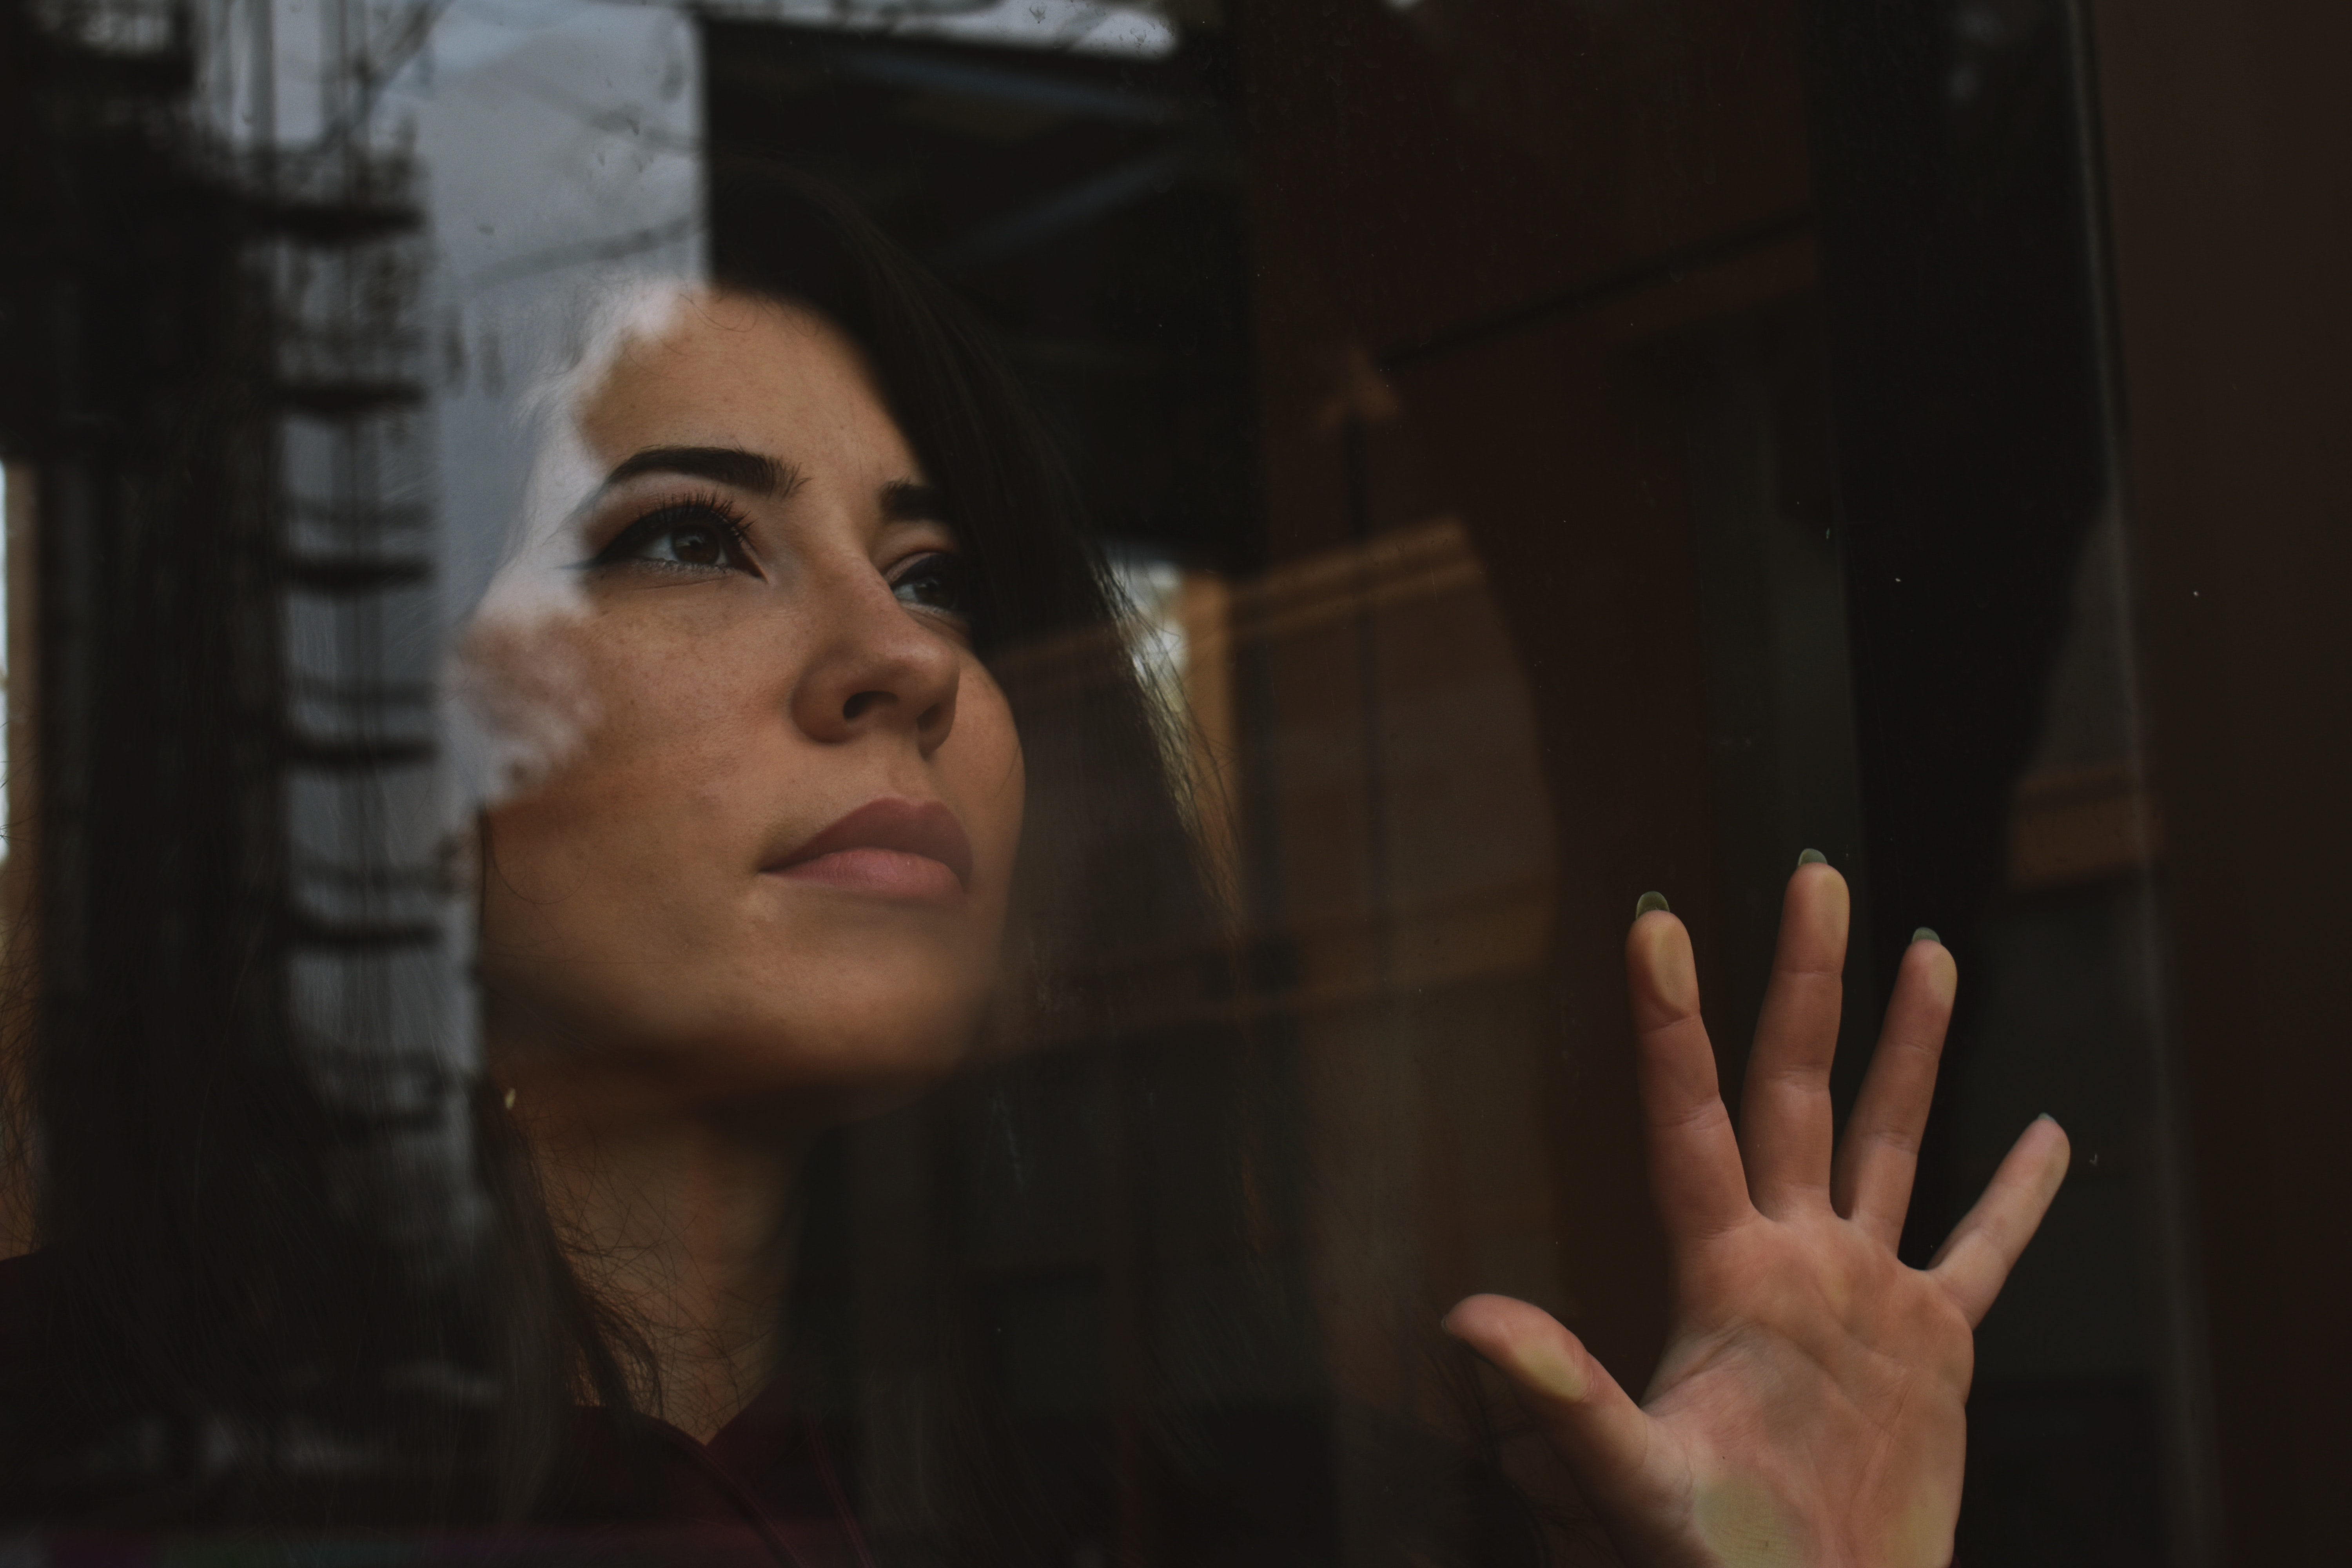
face, head, beauty, nose, hand, lip, eye, darkness, forehead, human, finger, smoking, gesture, photography, night, reflection, black hair, window, portrait, smoke, scene, performance